Hindu College, Guntur

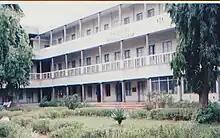
Main Campus

The main city campus was established in 1930. Later the campus for the College of Pharmacy was started in the suburban area of the city. This is one of the oldest colleges in A.P. Hindu college has P.G. courses separately in Amaravathi Road which is 3 km from the main campus. The Hindu College was founded in 1930 with Sri Kompalli Kotilingam as the founding president and Sri Aka Lakshmi Narasimham as the founding secretary, both leading lawyers of that time in the city. Sri Aka Lakshmi Narasimham took the idea of setting up a higher educational institute onto his shoulders for people of Hindu community upon the advice of his classmate and close friend, the ex-president of India, Sri Sarvepalli Radhakrishna. Later eminent persons of the Guntur city joined this campaign and established the institution.